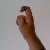
The image shows a hand gesture representing the letter 'X' in Indian Sign Language.